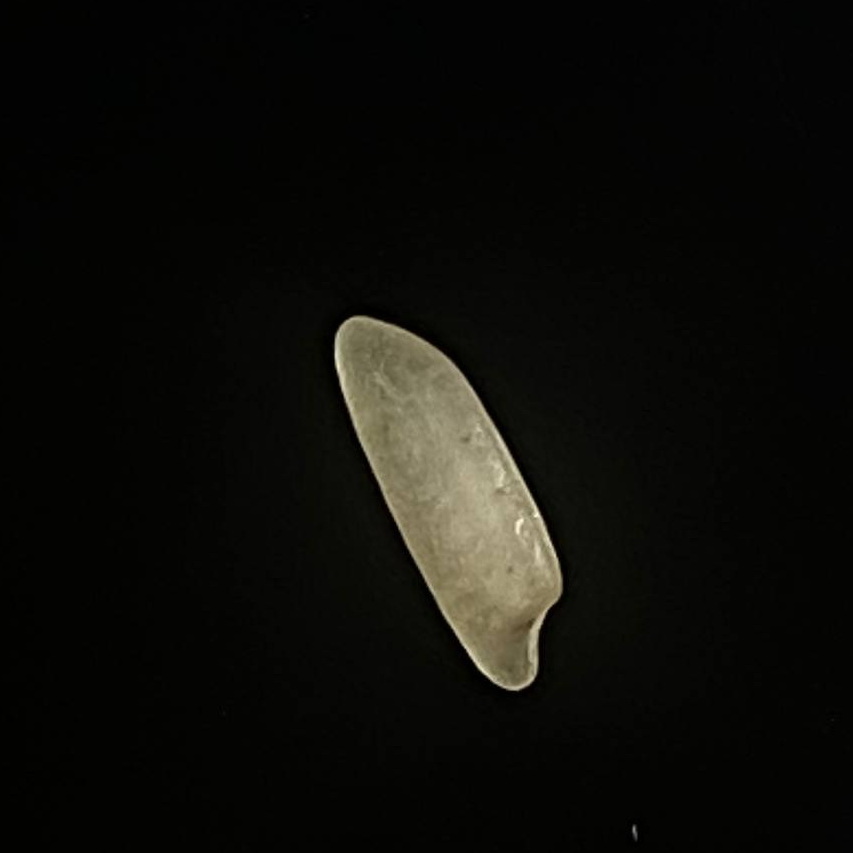
Rice variety: Najirshail